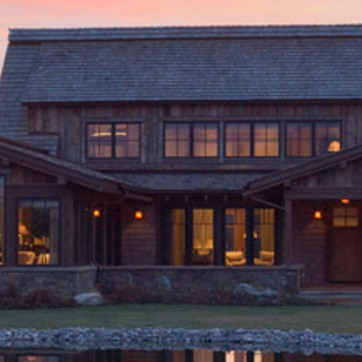
Material: other